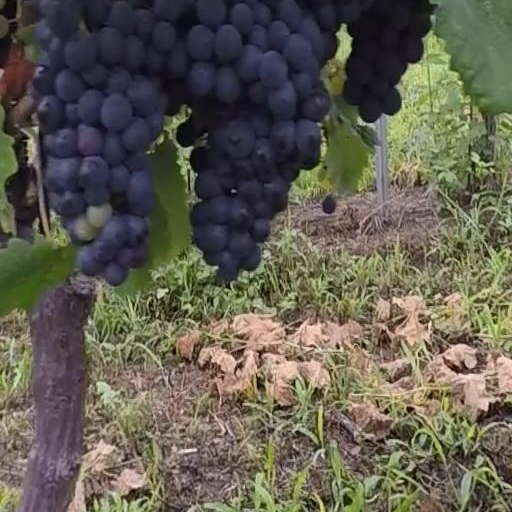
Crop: grape